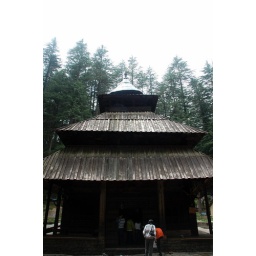
Hadimba Temple, near Old Manali: a beautiful wooden building surrounded by gigantic trees.